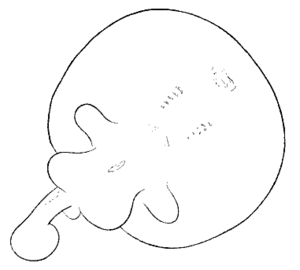
En zoologie, poisson aveugle est un nom ambigu qui désigne plusieurs espèces de poissons sans yeux fonctionnels. Ce sont des espèces cavernicoles ou abyssales dont les yeux, inutiles dans l'obscurité ambiante, se recouvrent d'une couche graisseuse quand ils sont présents chez les jeunes, rendant l'animal complètement aveugle à l'âge adulte.